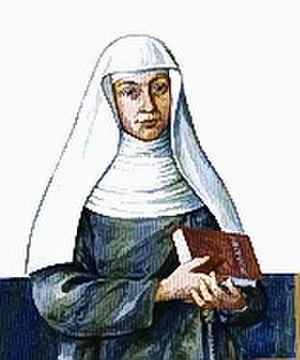
Marie ou Maria Hueber, née en 1653, morte en 1705, est une religieuse du Tyrol. Éducatrice des filles pauvres, elle fonde la première école gratuite pour filles dans le Tyrol, puis fonde l'ordre des Sœurs tertiaires de Saint François. Elle est déclarée vénérable par le pape François le 19 mars 2019.